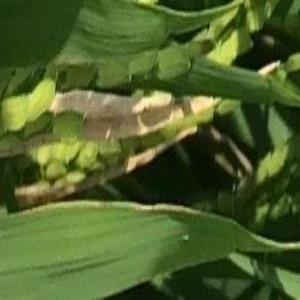
Disease: Bacterialblight